Kevin Davies (director)

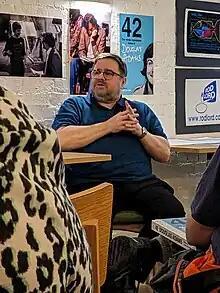
Davies talking about Douglas Adams in 2023

Kevin Jon Davies (born 3 June 1961) is a British television and video director primarily associated with documentaries and spin-off videos associated with "Doctor Who", "The Hitchhiker's Guide to the Galaxy" and "Blake's 7". He also worked on the BAFTA award-winning animation sequences of the 1981 "Hitchhiker's Guide" television adaptation.